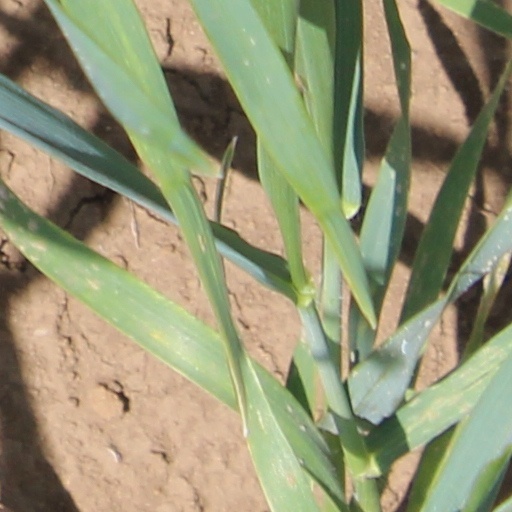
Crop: wheat